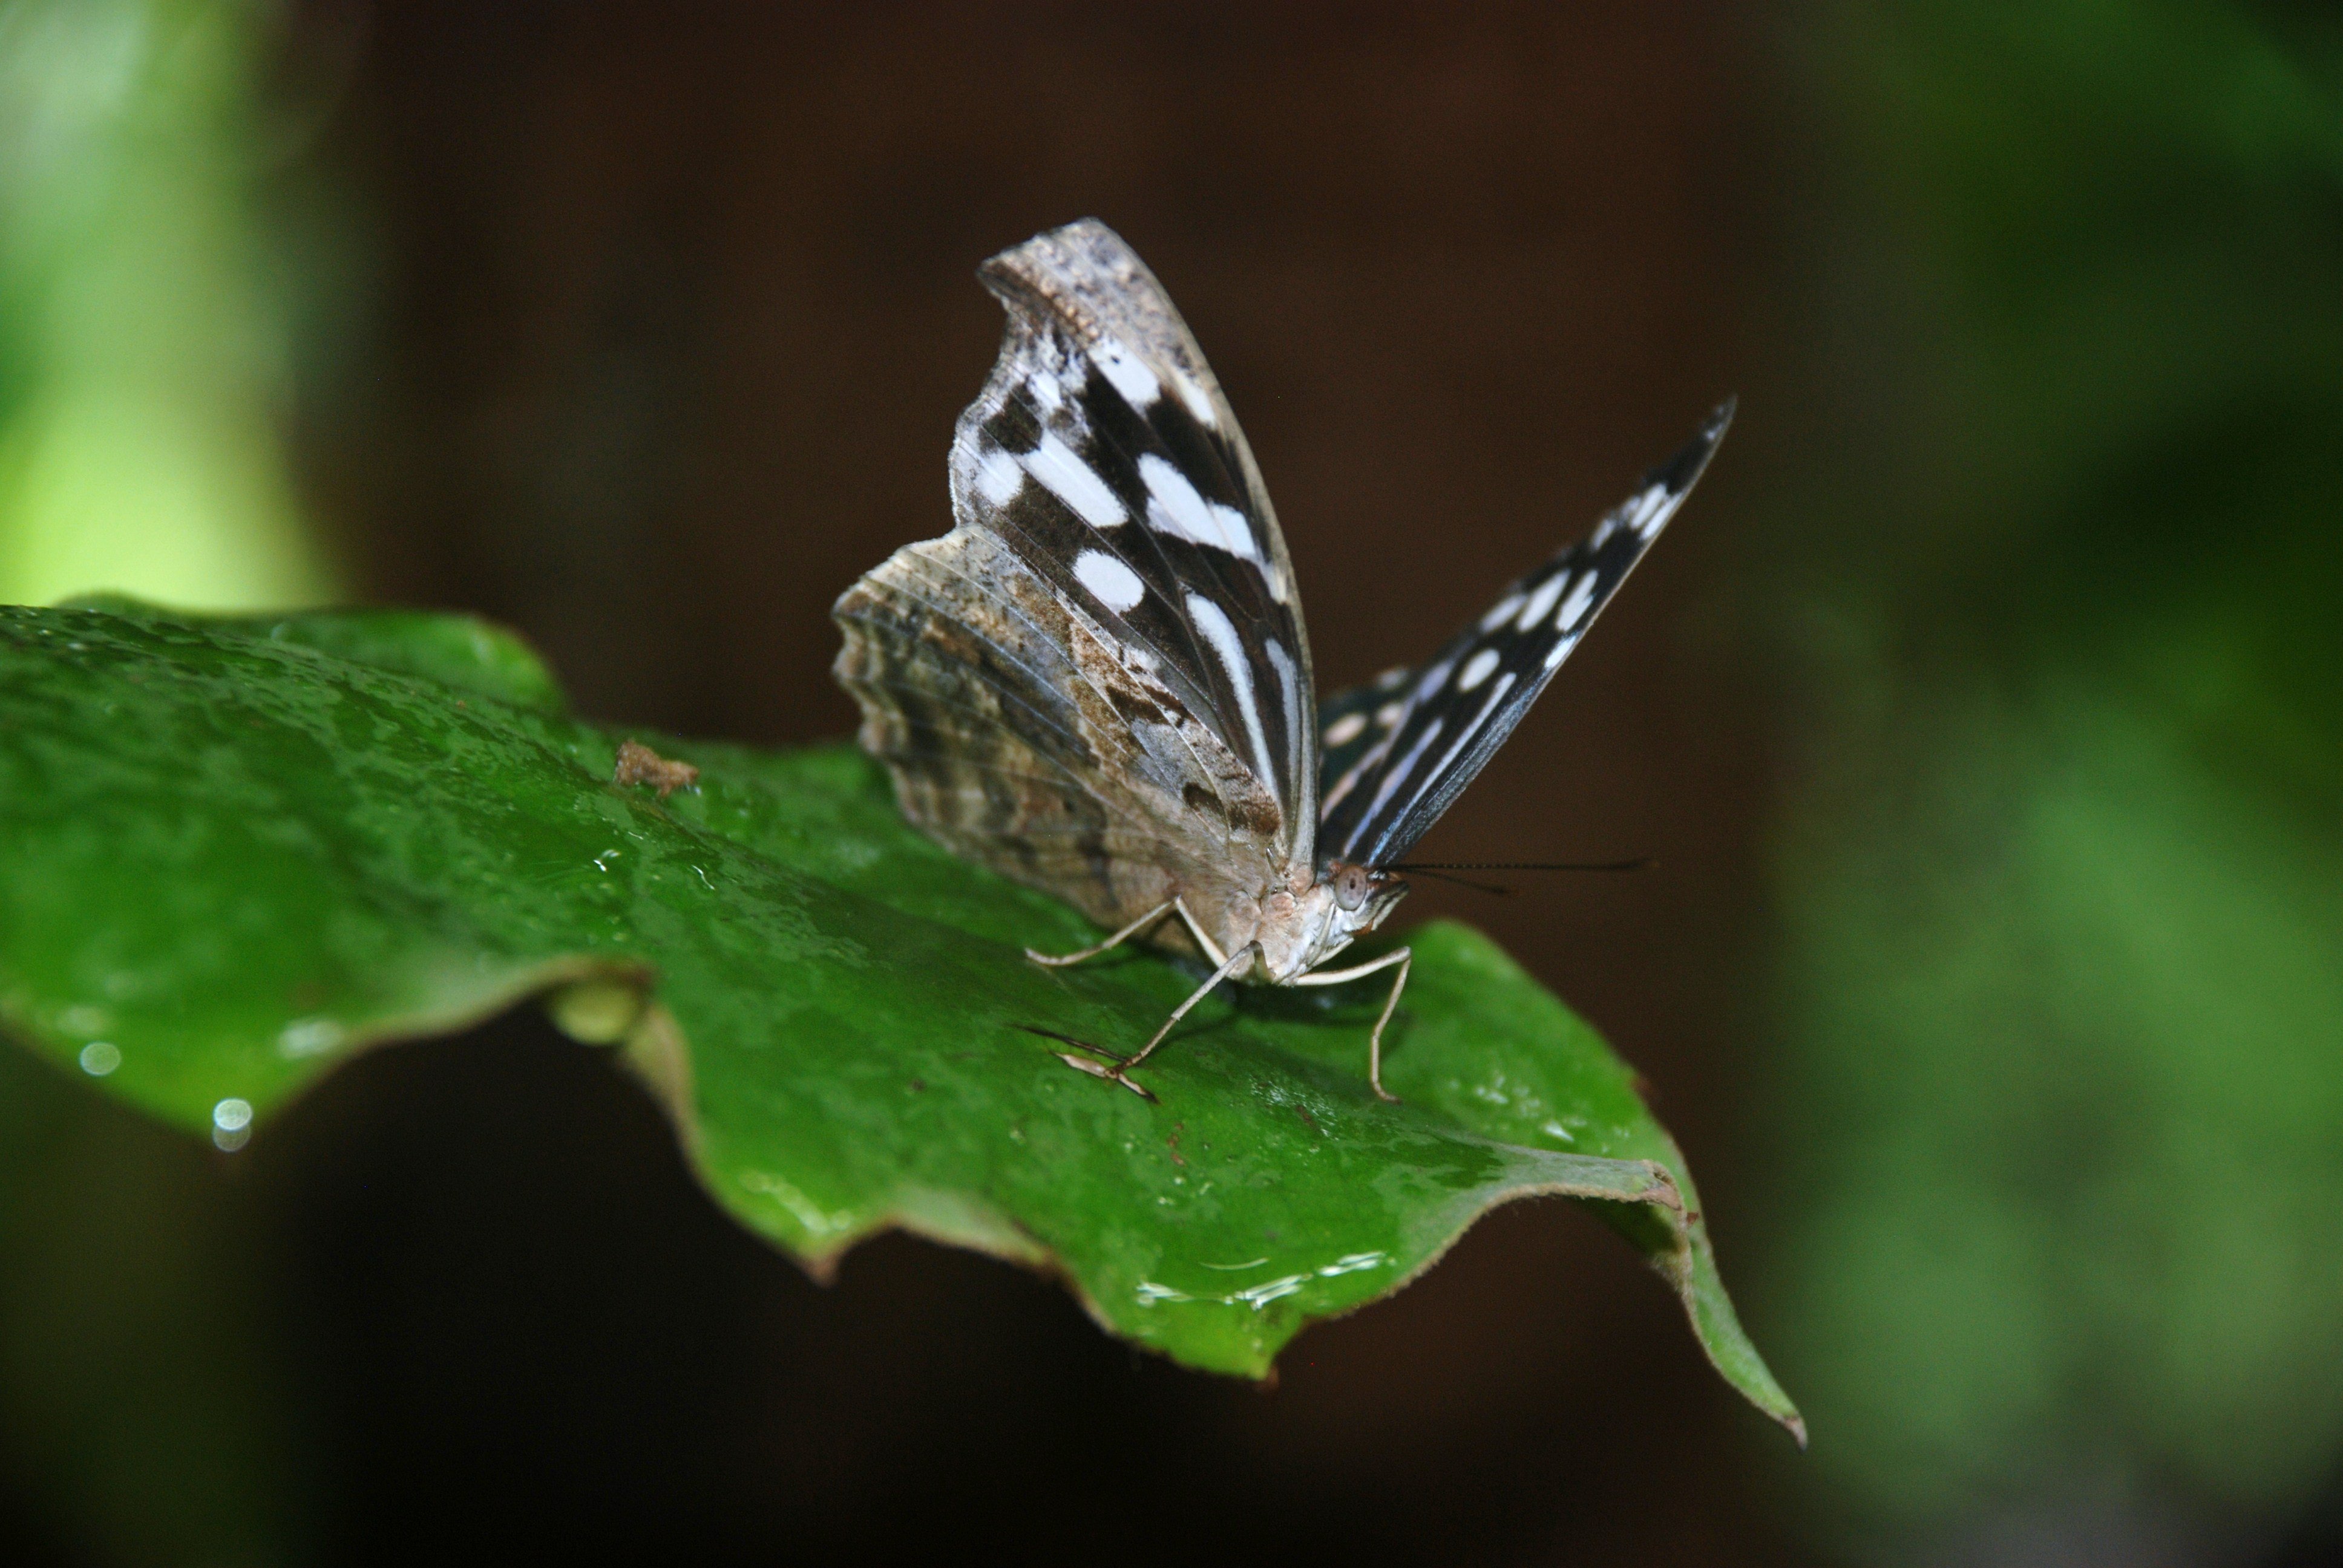
nature, wing, photography, leaf, flower, wildlife, green, insect, butterfly, fauna, invertebrate, close up, macro photography, arthropod, moths and butterflies, lycaenid